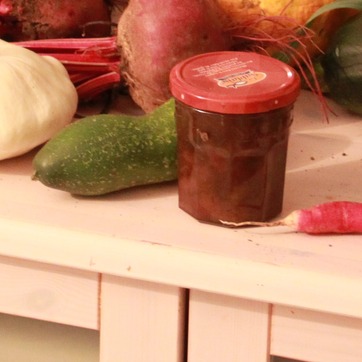
Material: plastic